Danny Doring

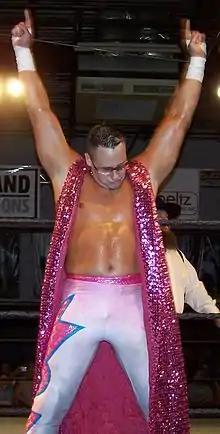
Doring in 2006

Daniel Morrison (born February 19, 1974) is an American professional wrestler, better known by the ring name Danny Doring. He is best known for his appearances with the professional wrestling promotion Extreme Championship Wrestling from 1997 to 2001.